BMW R51/3

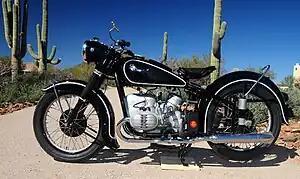
A 1952 R51/3 – note the half-width brakes before 1954

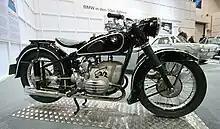
1951 R51/3 at the BMW Museum

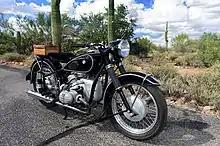
1955 BMW R67/3

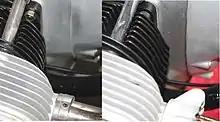
An R51/3 has eight round cylinder fins (left); the R67-R67/3 have nine larger and pointed cylinder fins (right)

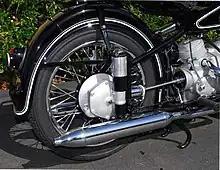
Note the exposed driveshaft and "plunger" rear suspension

The BMW R51/3 was BMW's second post-World War II 500 cc motorcycle, following the briefly produced R51/2. It featured a flat-twin engine and exposed drive shaft. In 1951, the R51/3 succeeded and modernized the 1950 R51/2, which was essentially a pre-war design that was produced after the war. The 600 cc R67, R67/2, and R67/3 series and the more sporting R68 model also followed the R51/2.